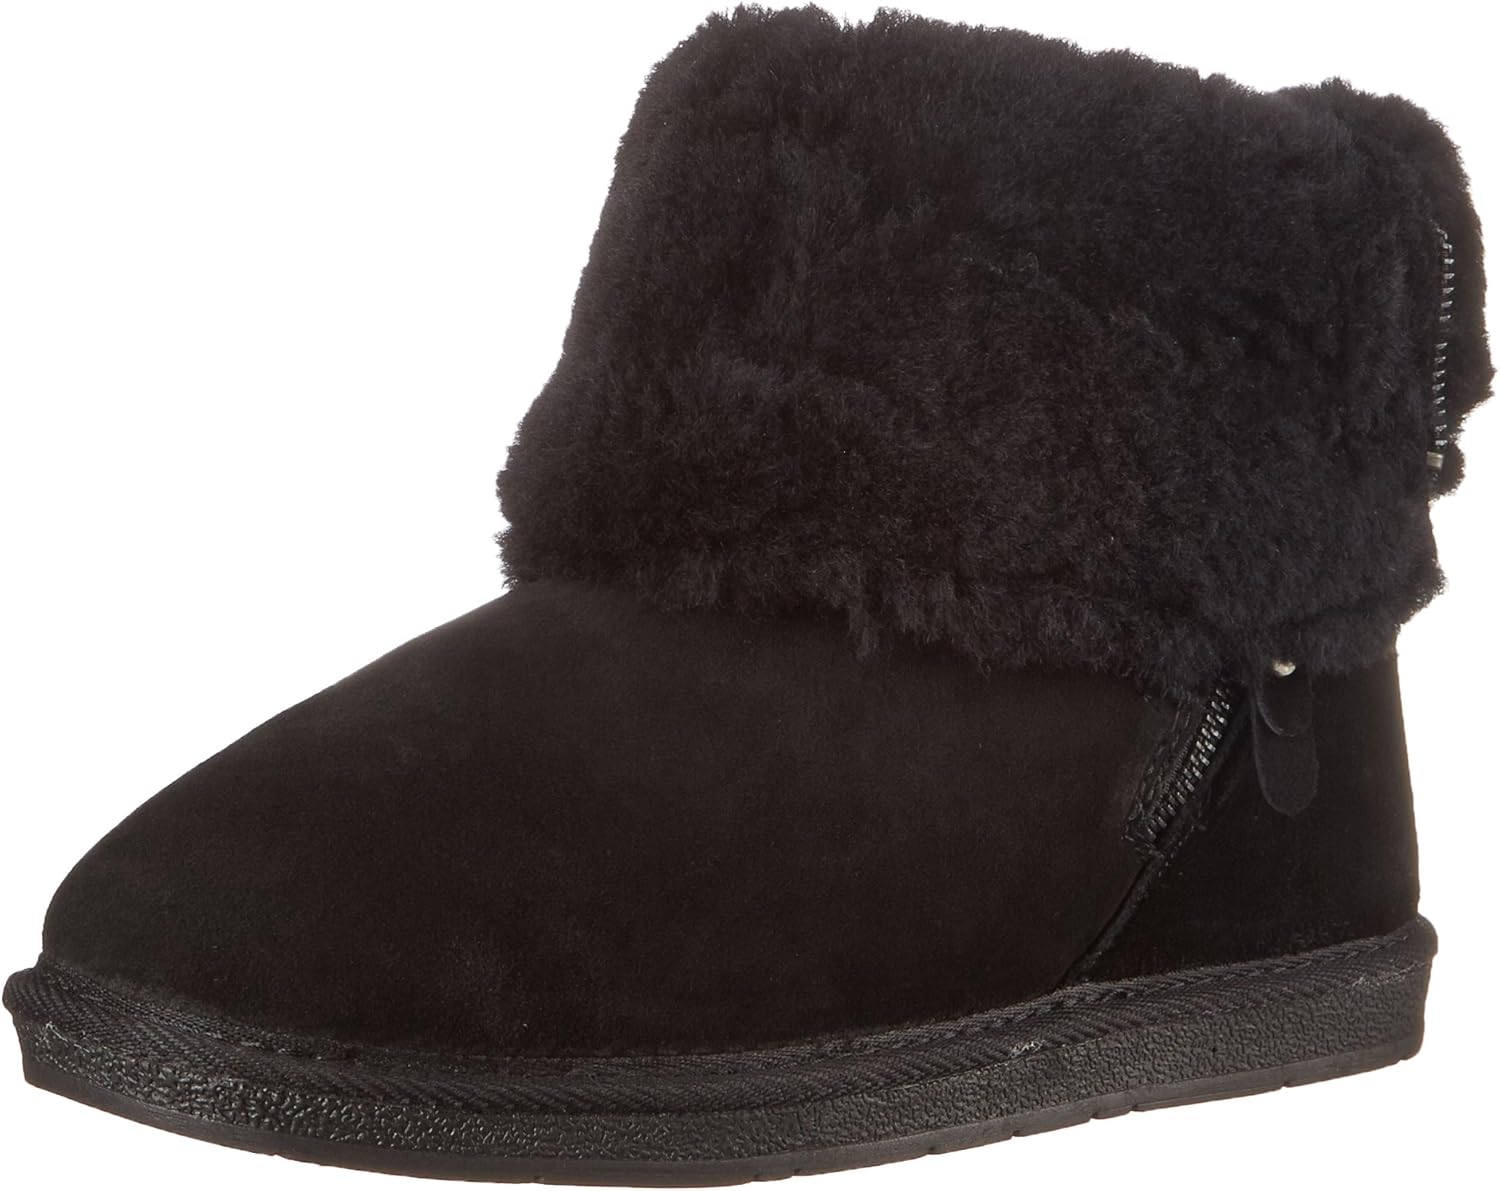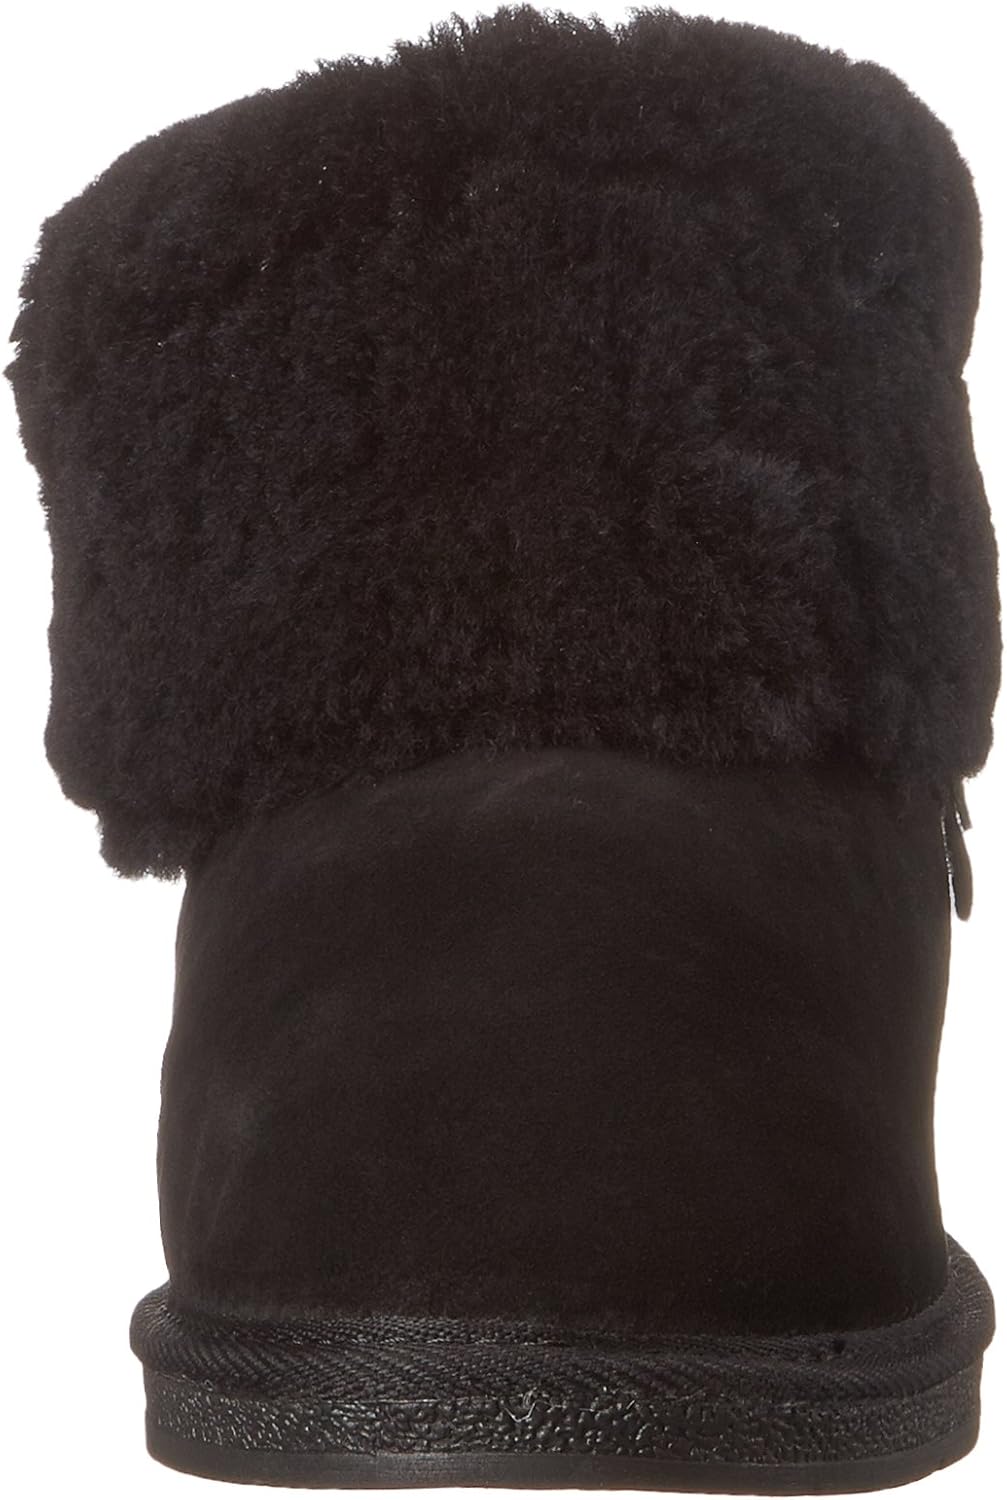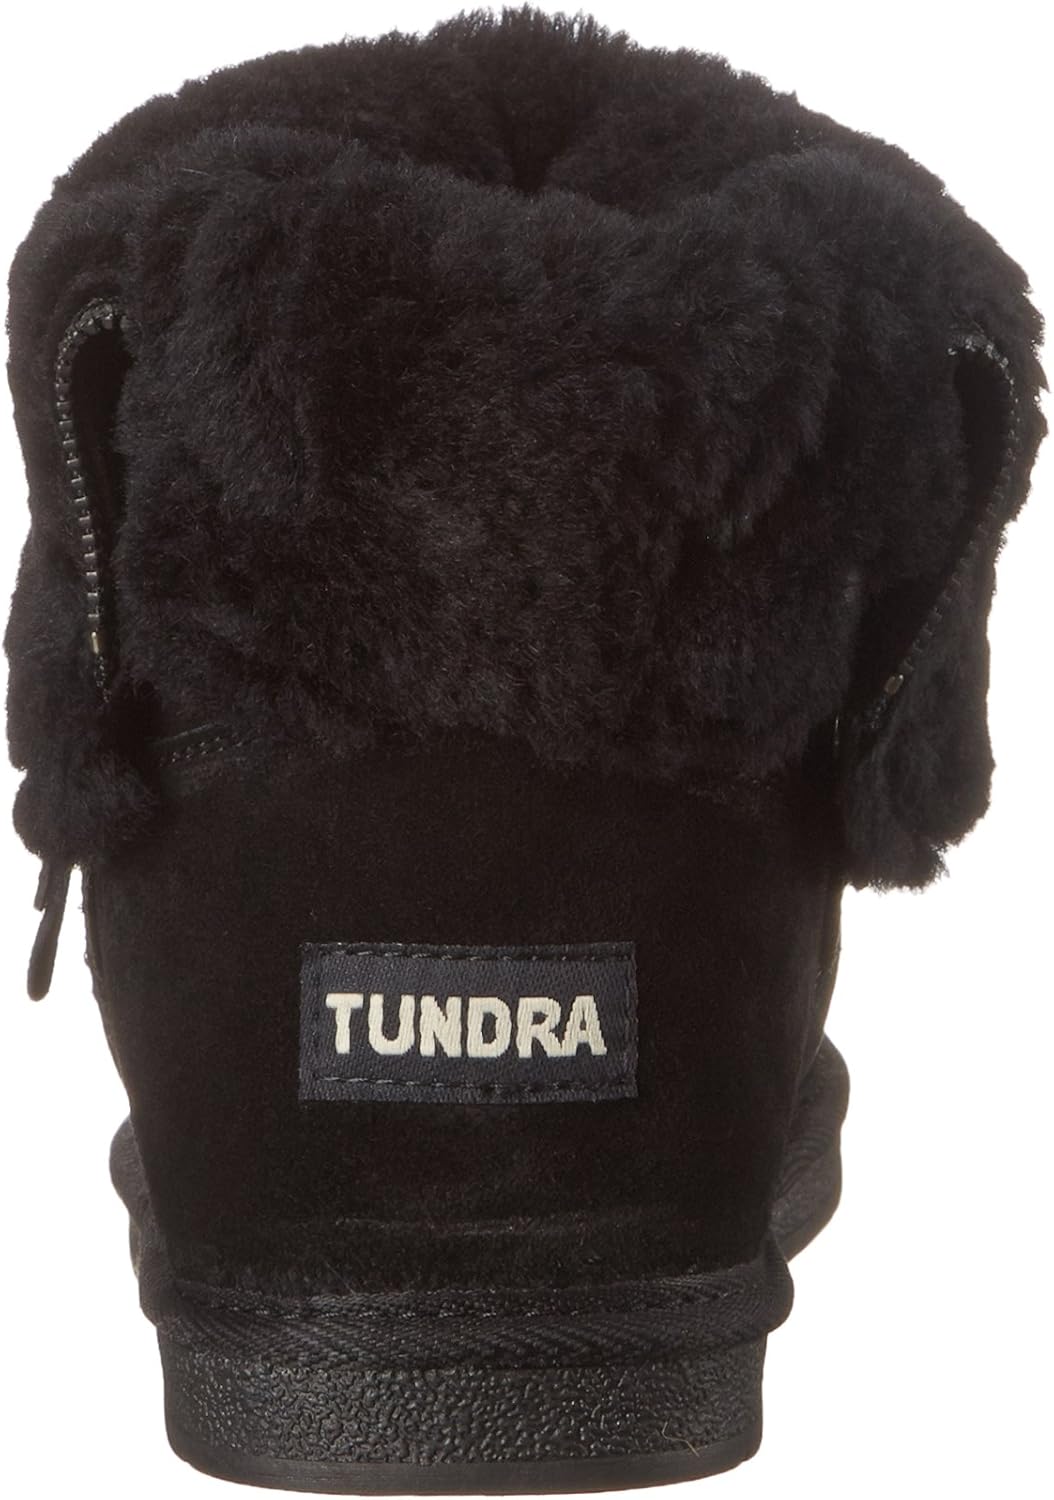
Tundra Women's Alpine II Winter Boot
Category: AMAZON FASHION
Tundra boots have been an established name for more than 30 years. They are produced with strong and durable materials to protect you from the winter elements. They all come with 100% waterproof bottoms and a number of colors and outstanding styles.
Features: 100% Nylon | Imported | Rubber sole | Shaft measures approximately 9.5" from arch | Boot opening measures approximately 10.75" around